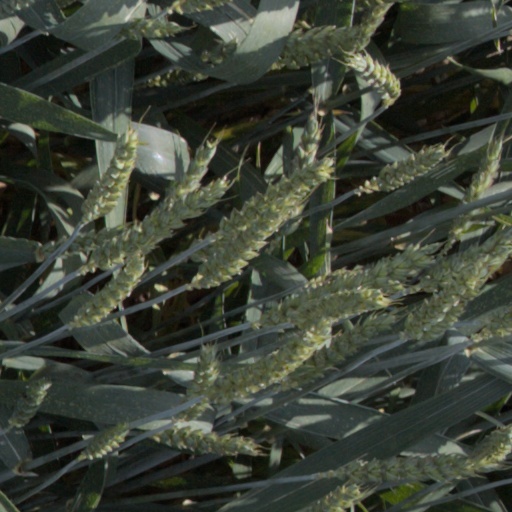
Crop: wheat